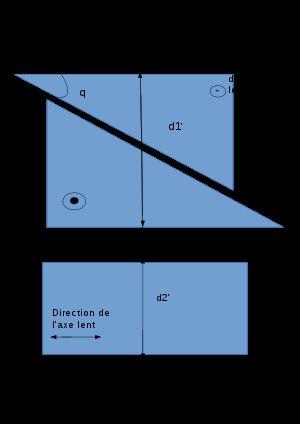
Le compensateur de Soleil-Babinet est une lame de retard biréfringente couramment employée en optique pour tourner la polarisation de différentes longueurs d'onde ou comme compensateur de phase. Il consiste en deux prismes biréfringents, généralement en quartz, qui coulissent l'un sur l'autre pour ajuster la différence de chemin optique entre l'axe rapide et lent de la polarisation, ou bien qui ne coulissent pas, l'ensemble du compensateur étant alors chariotable dans une direction orthogonale à l'axe optique. Cet élément optique porte le nom des inventeurs Jacques Babinet et Jean-Baptiste Soleil.